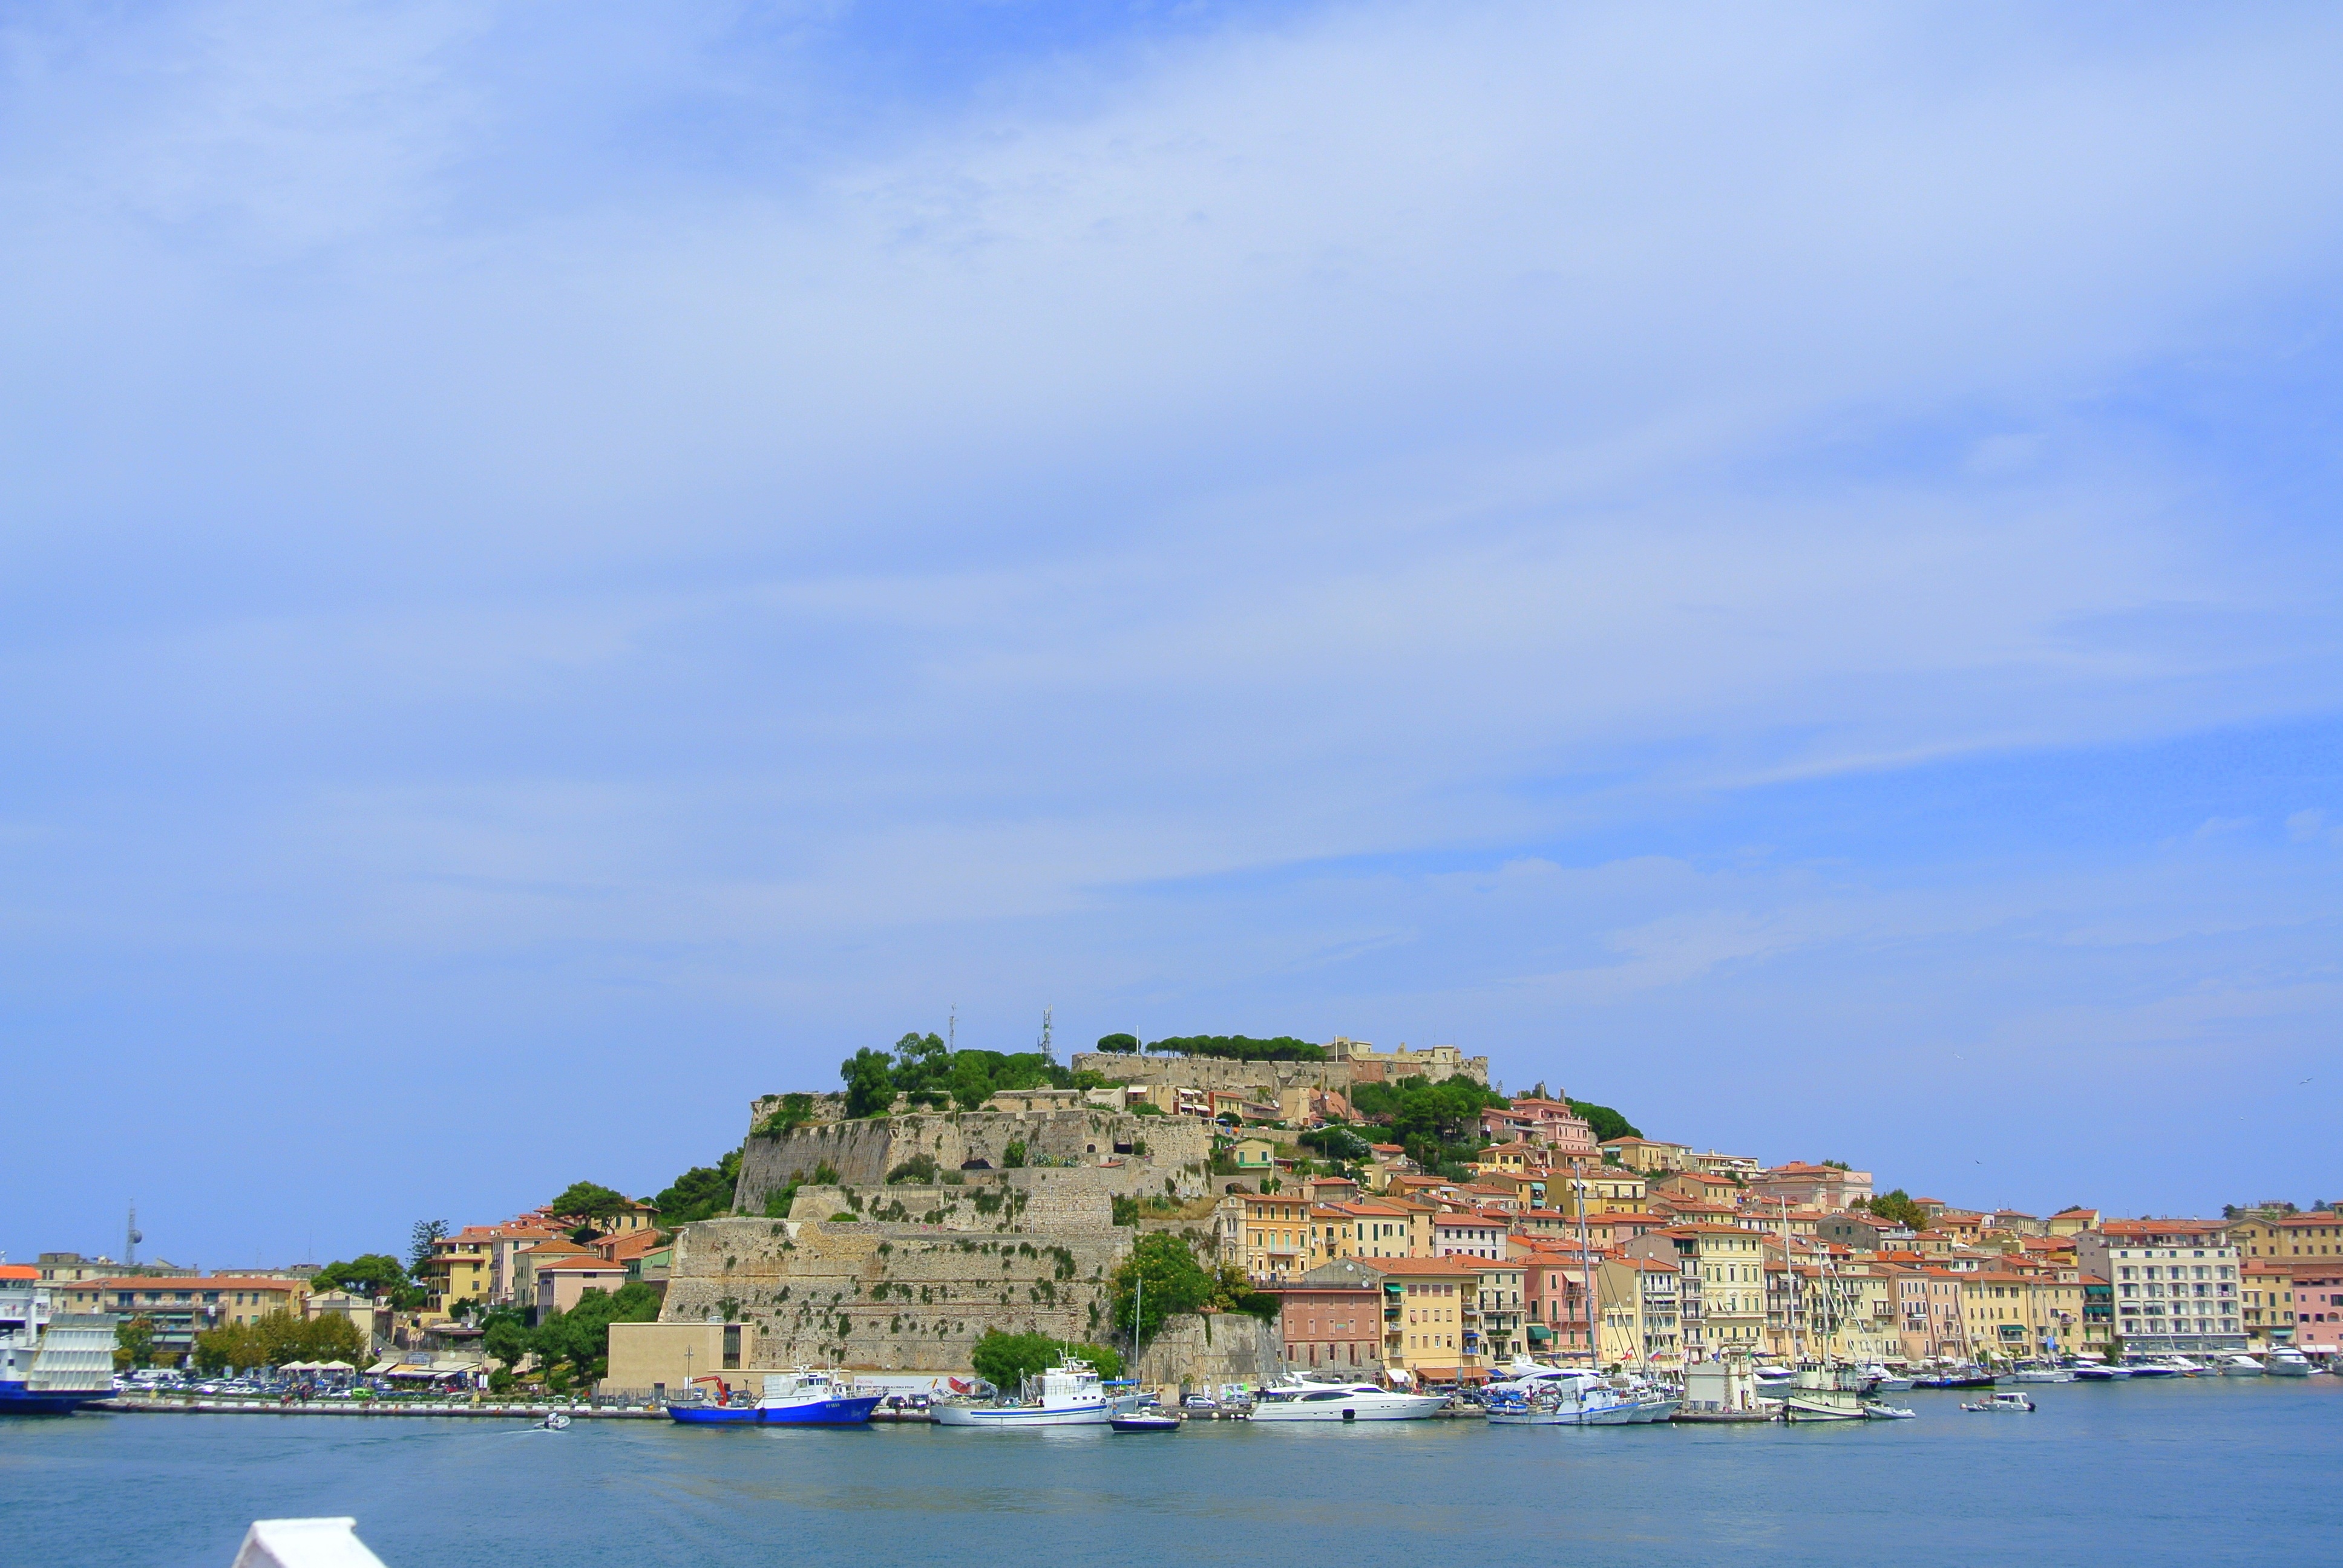
beach, sea, coast, ocean, horizon, sky, shore, vacation, vehicle, bay, island, italy, tuscany, harbor, body of water, cape, the mediterranean sea, elba, portoferraio